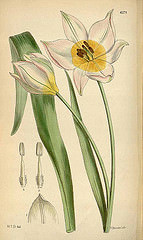
Flower: tulip